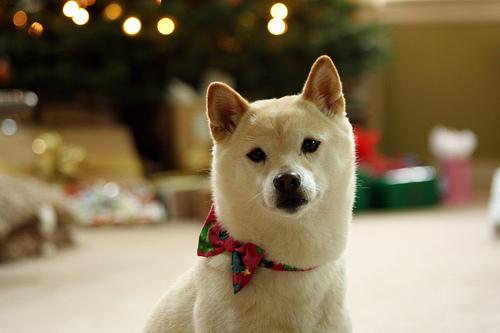
Breed: shiba inu